Nakodaji

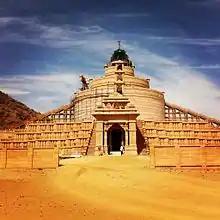
Samosaran temple

Besides the main temple, there are two more: Lachi Bai temple (Rishabhdev temple), and Shantinath temple as well as one in the village.